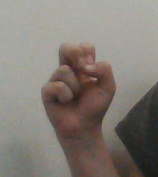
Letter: gaaf